European Football Show

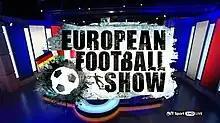
The show's logo, before the introduction of the Primeira Liga.

European Football Show (also referred to on occasion as "Sunday Night European Football" ) was a football TV programme on BT Sport presented by James Richardson.